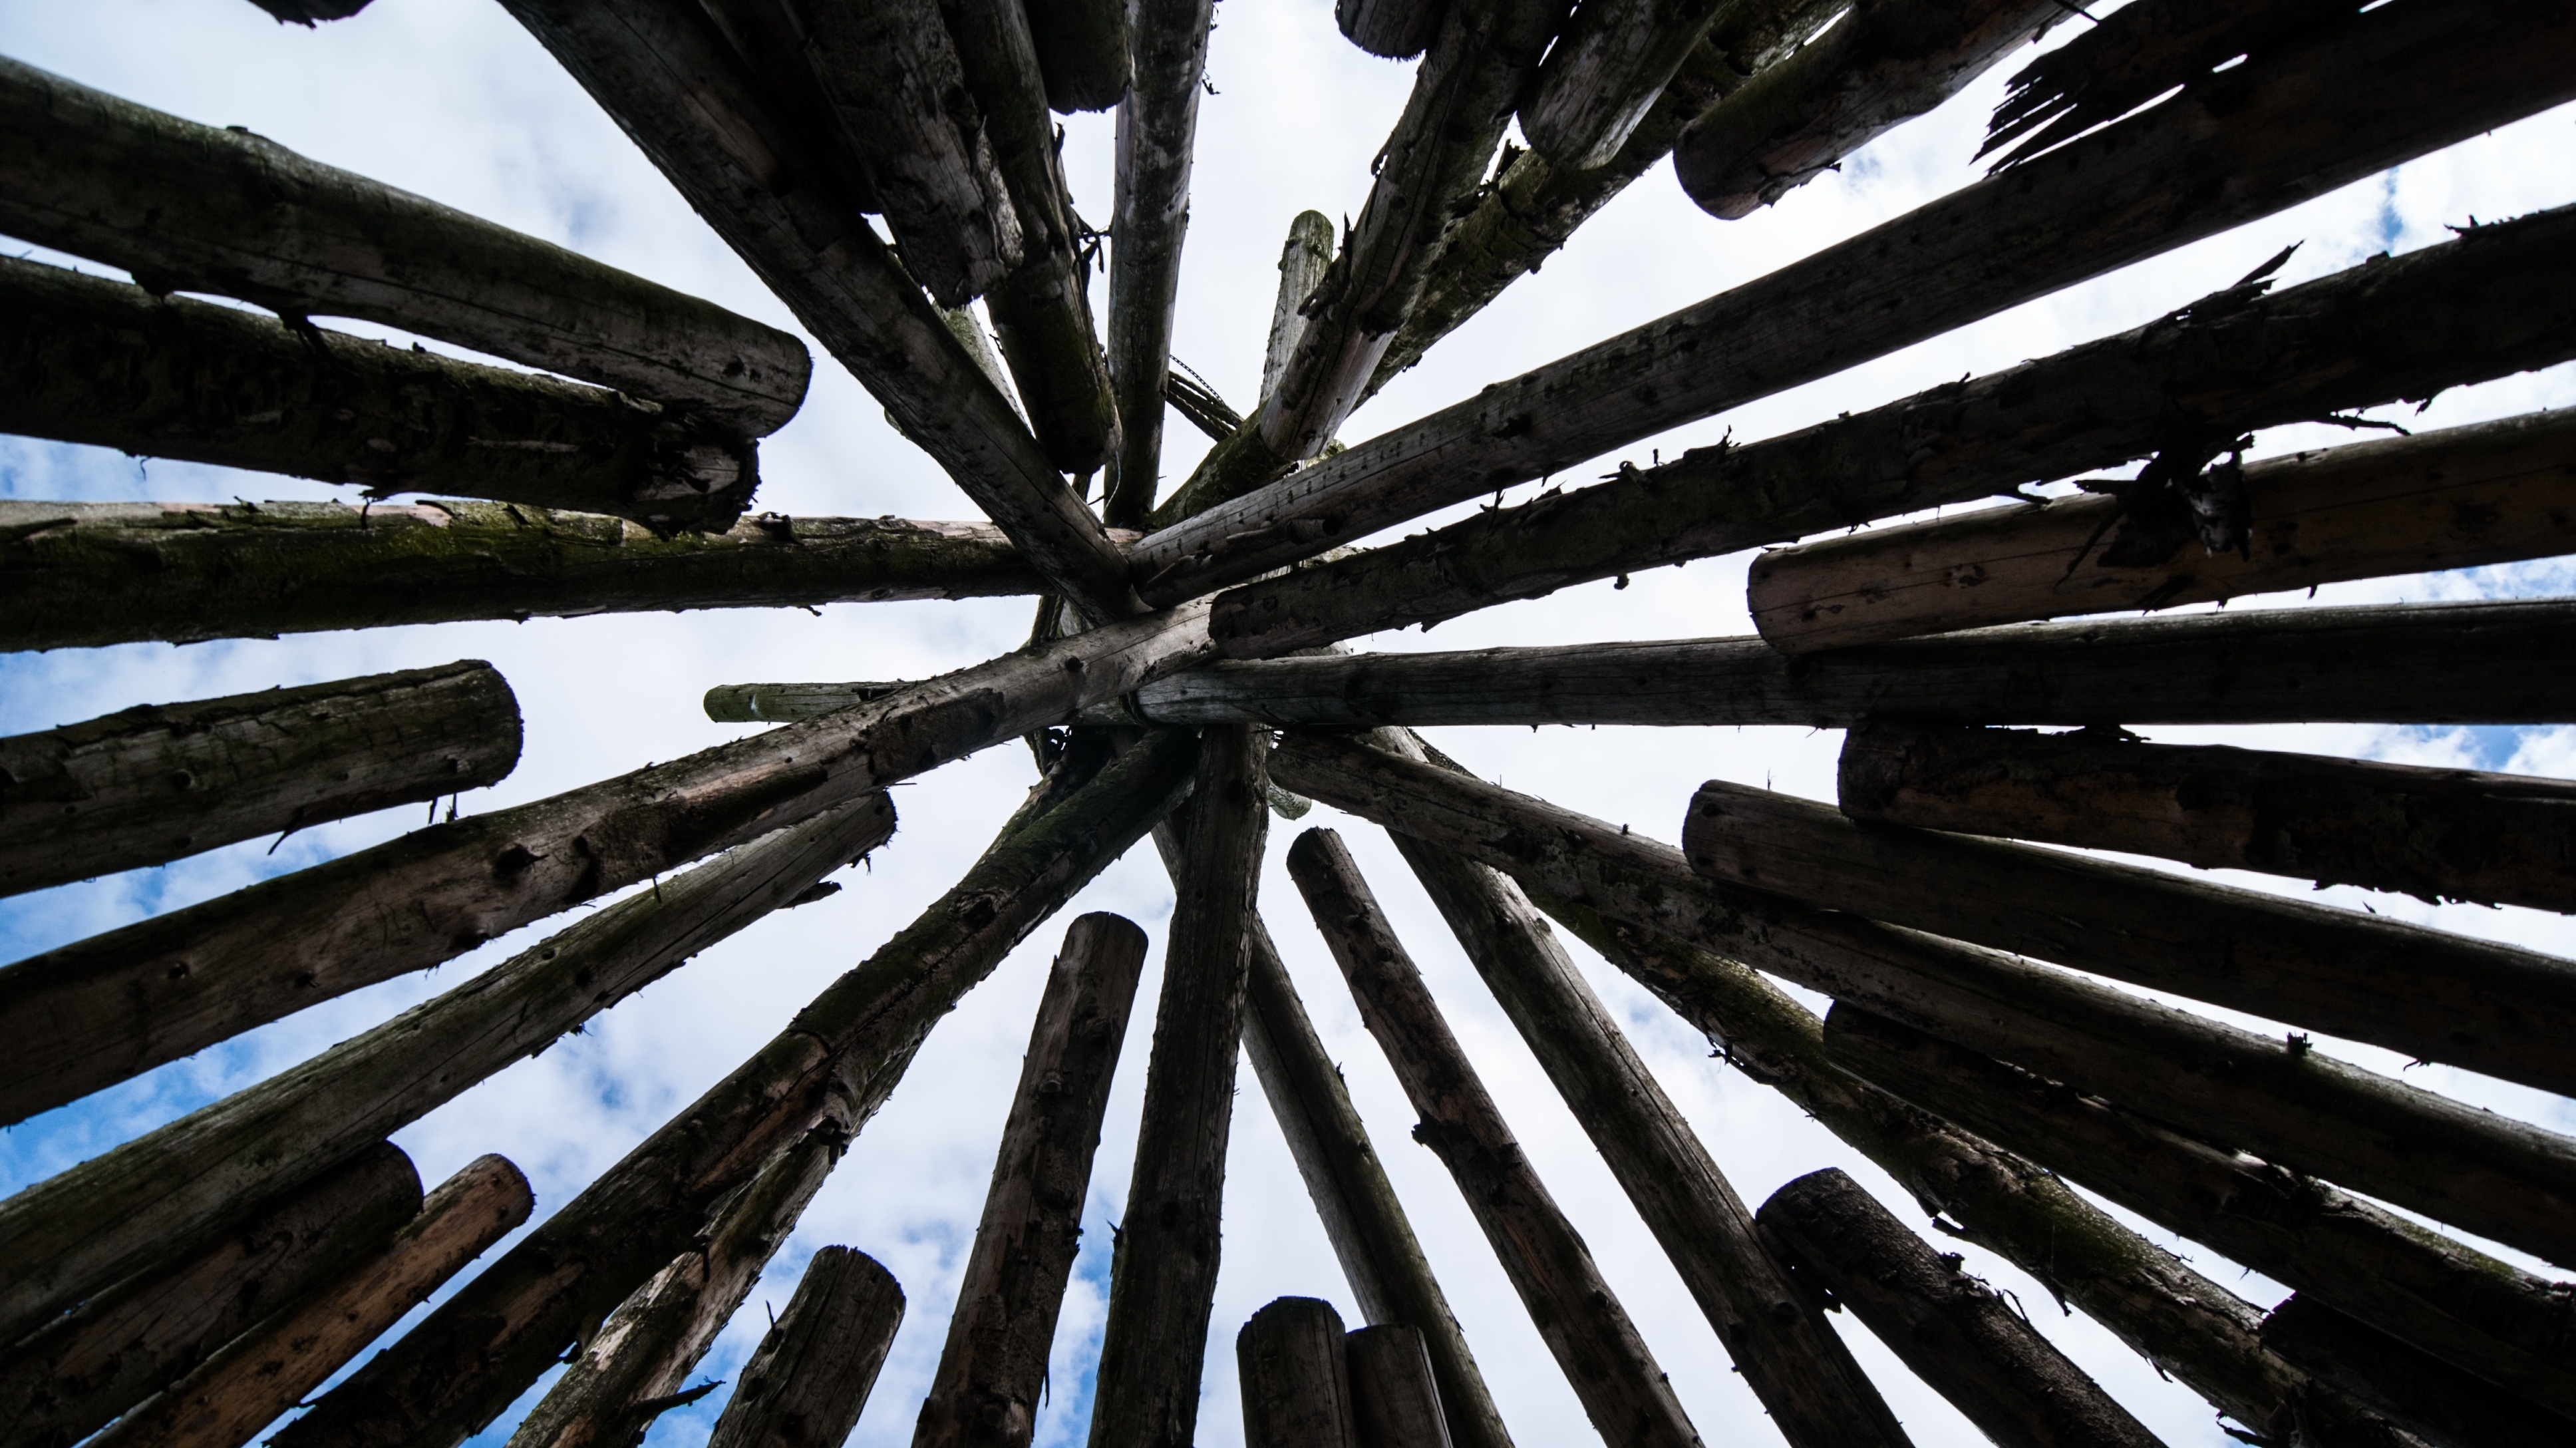
tree, forest, outdoor, snow, winter, light, wood, bbq, fire, children, playground, symmetry, wigwam, indian, arecales